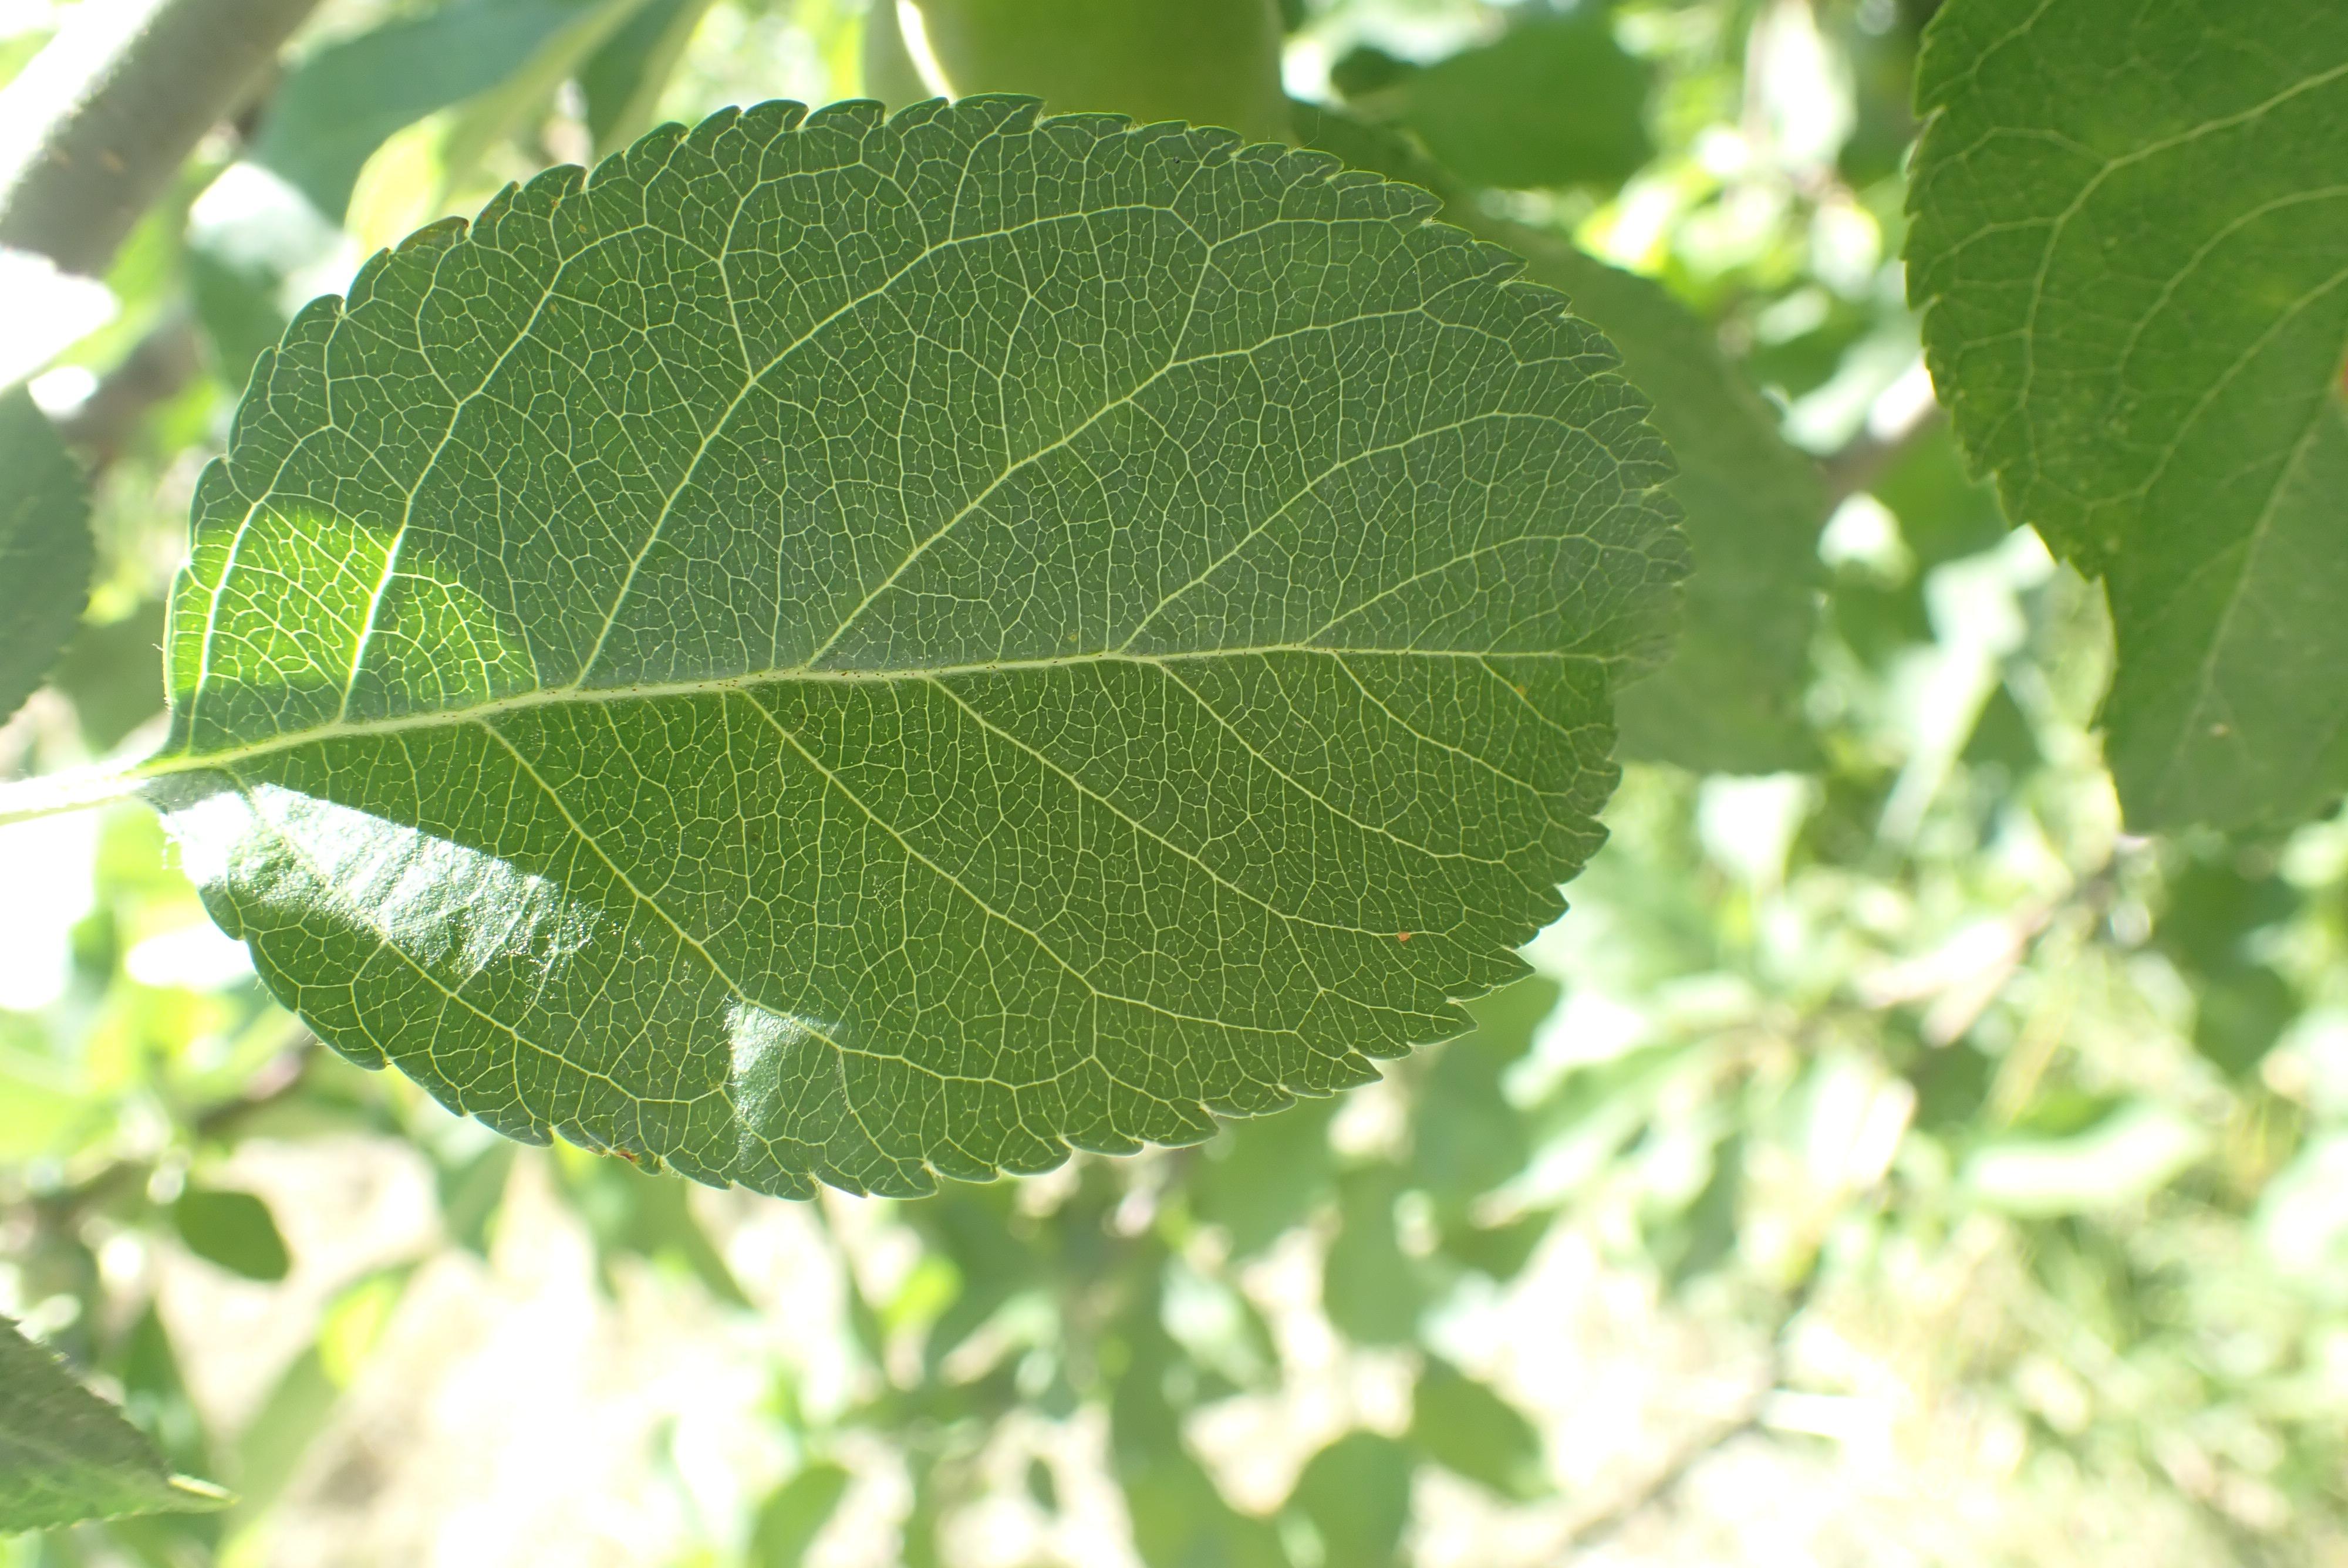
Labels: healthy